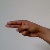
The image shows a hand gesture representing the letter 'H' in Indian Sign Language.